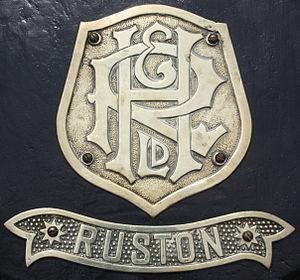
Ruston est une entreprise britannique de construction de moteurs Diesel de Lincoln, en Angleterre. Ses origines remontent à 1840. Elle a longtemps été réputée pour ses motrices diesel et ses pelles mécaniques à vapeur, mais a également produit pour le marché automobile et celui des turbines à gaz.